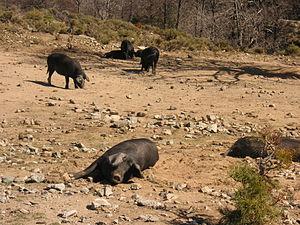
Astérix en Corse est le vingtième album de la série de bande dessinée Astérix de René Goscinny et Albert Uderzo, prépublié dans Pilote du nᵒ 687 au nᵒ 708 et publié en album en 1973. L'album a été tiré à 1 300 000 exemplaires.
Sus domesticus est une espèce de mammifères domestiques omnivores de la famille des Porcins, ou Suidés. Appelé porc ou cochon ou encore cochon domestique, il est resté proche du sanglier avec lequel il peut se croiser.
Le porc corse est une race porcine française originaire de Corse. En langue corse, il porte le nom de Porcu nustrale.